Fury (2014 film)

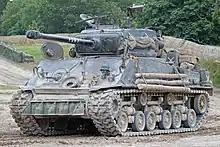
The Tank Museum's M4A2 76mm HVSS Sherman made up as Fury

Ayer sought authentic uniforms and weapons appropriate to the period of the final months of the war in Europe.